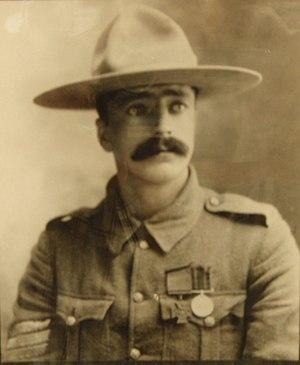
Arthur Herbert Lindsay Richardson, né le 23 septembre 1872 à Southport en Angleterre et décédé le 15 décembre 1932 à Liverpool en Angleterre, était un militaire canadien d'origine britannique. Il est récipiendaire de la croix de Victoria, la plus haute récompense des forces du Commonwealth qui est remise pour un acte de bravoure face à l'ennemi.